Sons of the Revolution

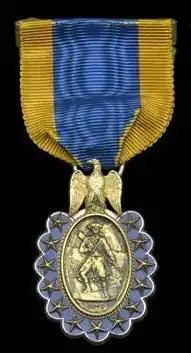
Ceremonial badge

The Sons of the Revolution (SR), formally the General Society of the Sons of the Revolution (GSSR), is a patriotic organization headquartered at Williamsburg, Virginia, United States. A nonprofit corporation, the Sons of the Revolution was founded by John Austin Stevens on February 22, 1876, in New York City. The organization is governed by a board of managers, an executive committee, officers, standing committees and their members, and staff. It includes 28 state societies and chapters worldwide. The Sons of the Revolution's objectives are to maintain and extend "perpetuate the memory of the men, who in the military, naval and civil service of the Colonies and of the Continental Congress by their acts or counsel, achieved the Independence of the Country, and to further the proper celebration of the anniversaries of the birthday of Washington, and of prominent events connected with the War of the Revolution; to collect and secure for preservation the rolls, records, and other documents relating to that period; to inspire the members of the Society with the patriotic spirit of the forefathers; to promote the feeling of friendship among them."